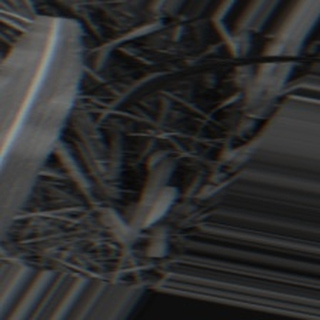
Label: sugarcane_bacterial_blight